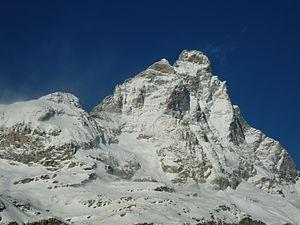
Le Breuil est l'une des plus importantes stations de ski et d'alpinisme italienne. Ses habitants se nomment « Breuilliençois ».
La géographie de la Vallée d'Aoste présente les caractéristiques de la plus petite région d'Italie, située au cœur des Alpes sur le bassin versant de la Doire Baltée.
Le Cervin est, avec une altitude de 4 478 mètres, le 12ᵉ sommet le plus élevé des Alpes. Il est situé sur la frontière italo-suisse, entre le canton du Valais et la Vallée d'Aoste.